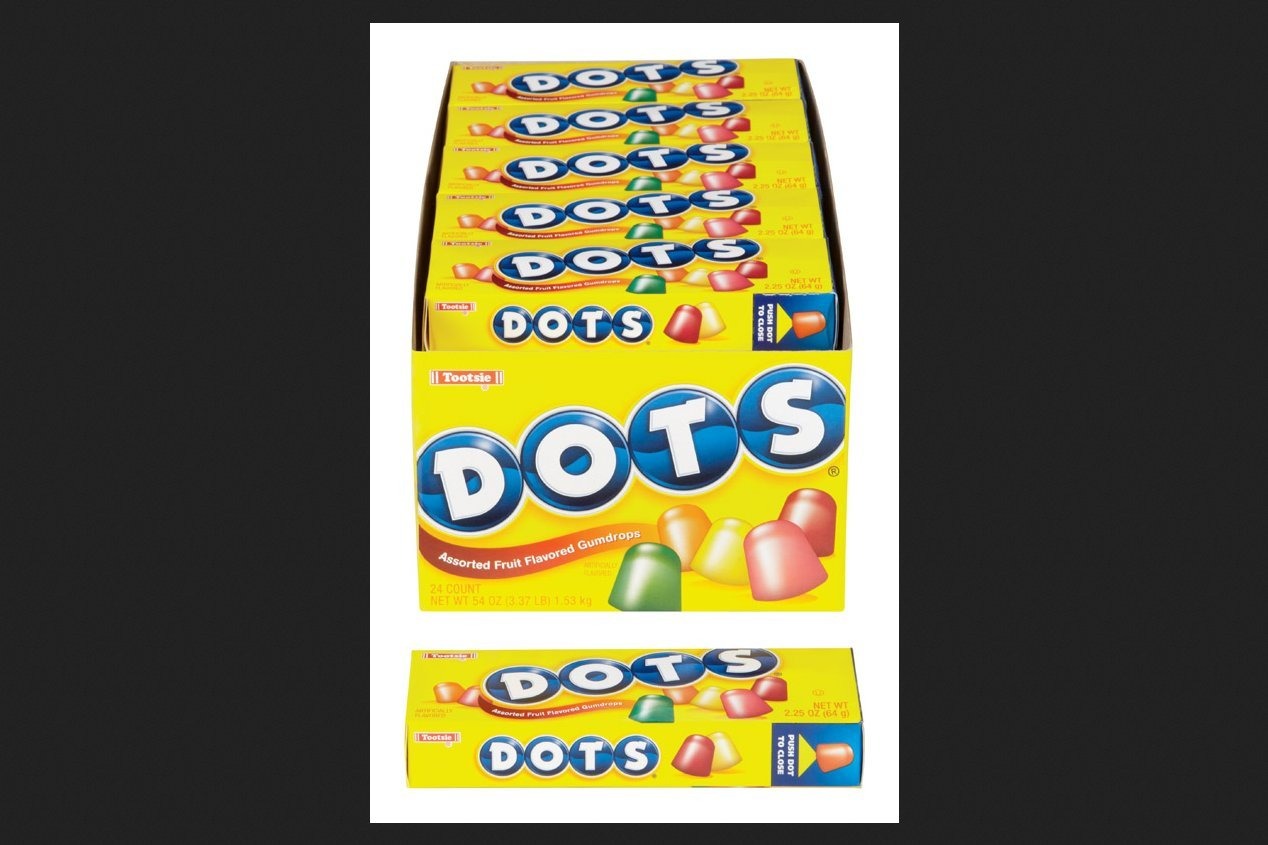
Item Name: Tootsie Dot Candies, 2.25-Ounce Boxes (Pack of 24)
Bullet Point 1: Pack of twenty four, 2.25-ounce boxes (total of 54 ounces)
Bullet Point 2: Fat free candy
Bullet Point 3: Candies have smooth gum drop centers
Value: 54.0
Unit: Ounce

Price: 38.56